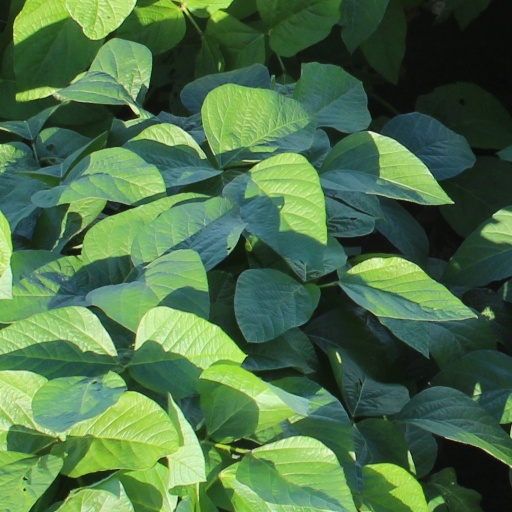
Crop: soybean